Scouting 2007 Centenary

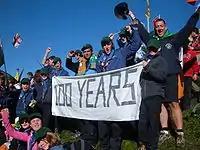
7th Donnybrook Scout Troop (Ireland) celebrating Scouting's Sunrise at Oeschinensee, high in the Swiss Alps above Kandersteg village, 1 August 2007

Scouts and Scouting supporters in Australia gathered at public venues to celebrate the Dawn of the New Scouting Centenary. In Canberra, Australia's capital, local Scouts joined the Chief Scout of Australia to renew their Scout Promise in a commitment of world peace and social betterment. Other events occurred in Sydney at the Opera House and in Melbourne.